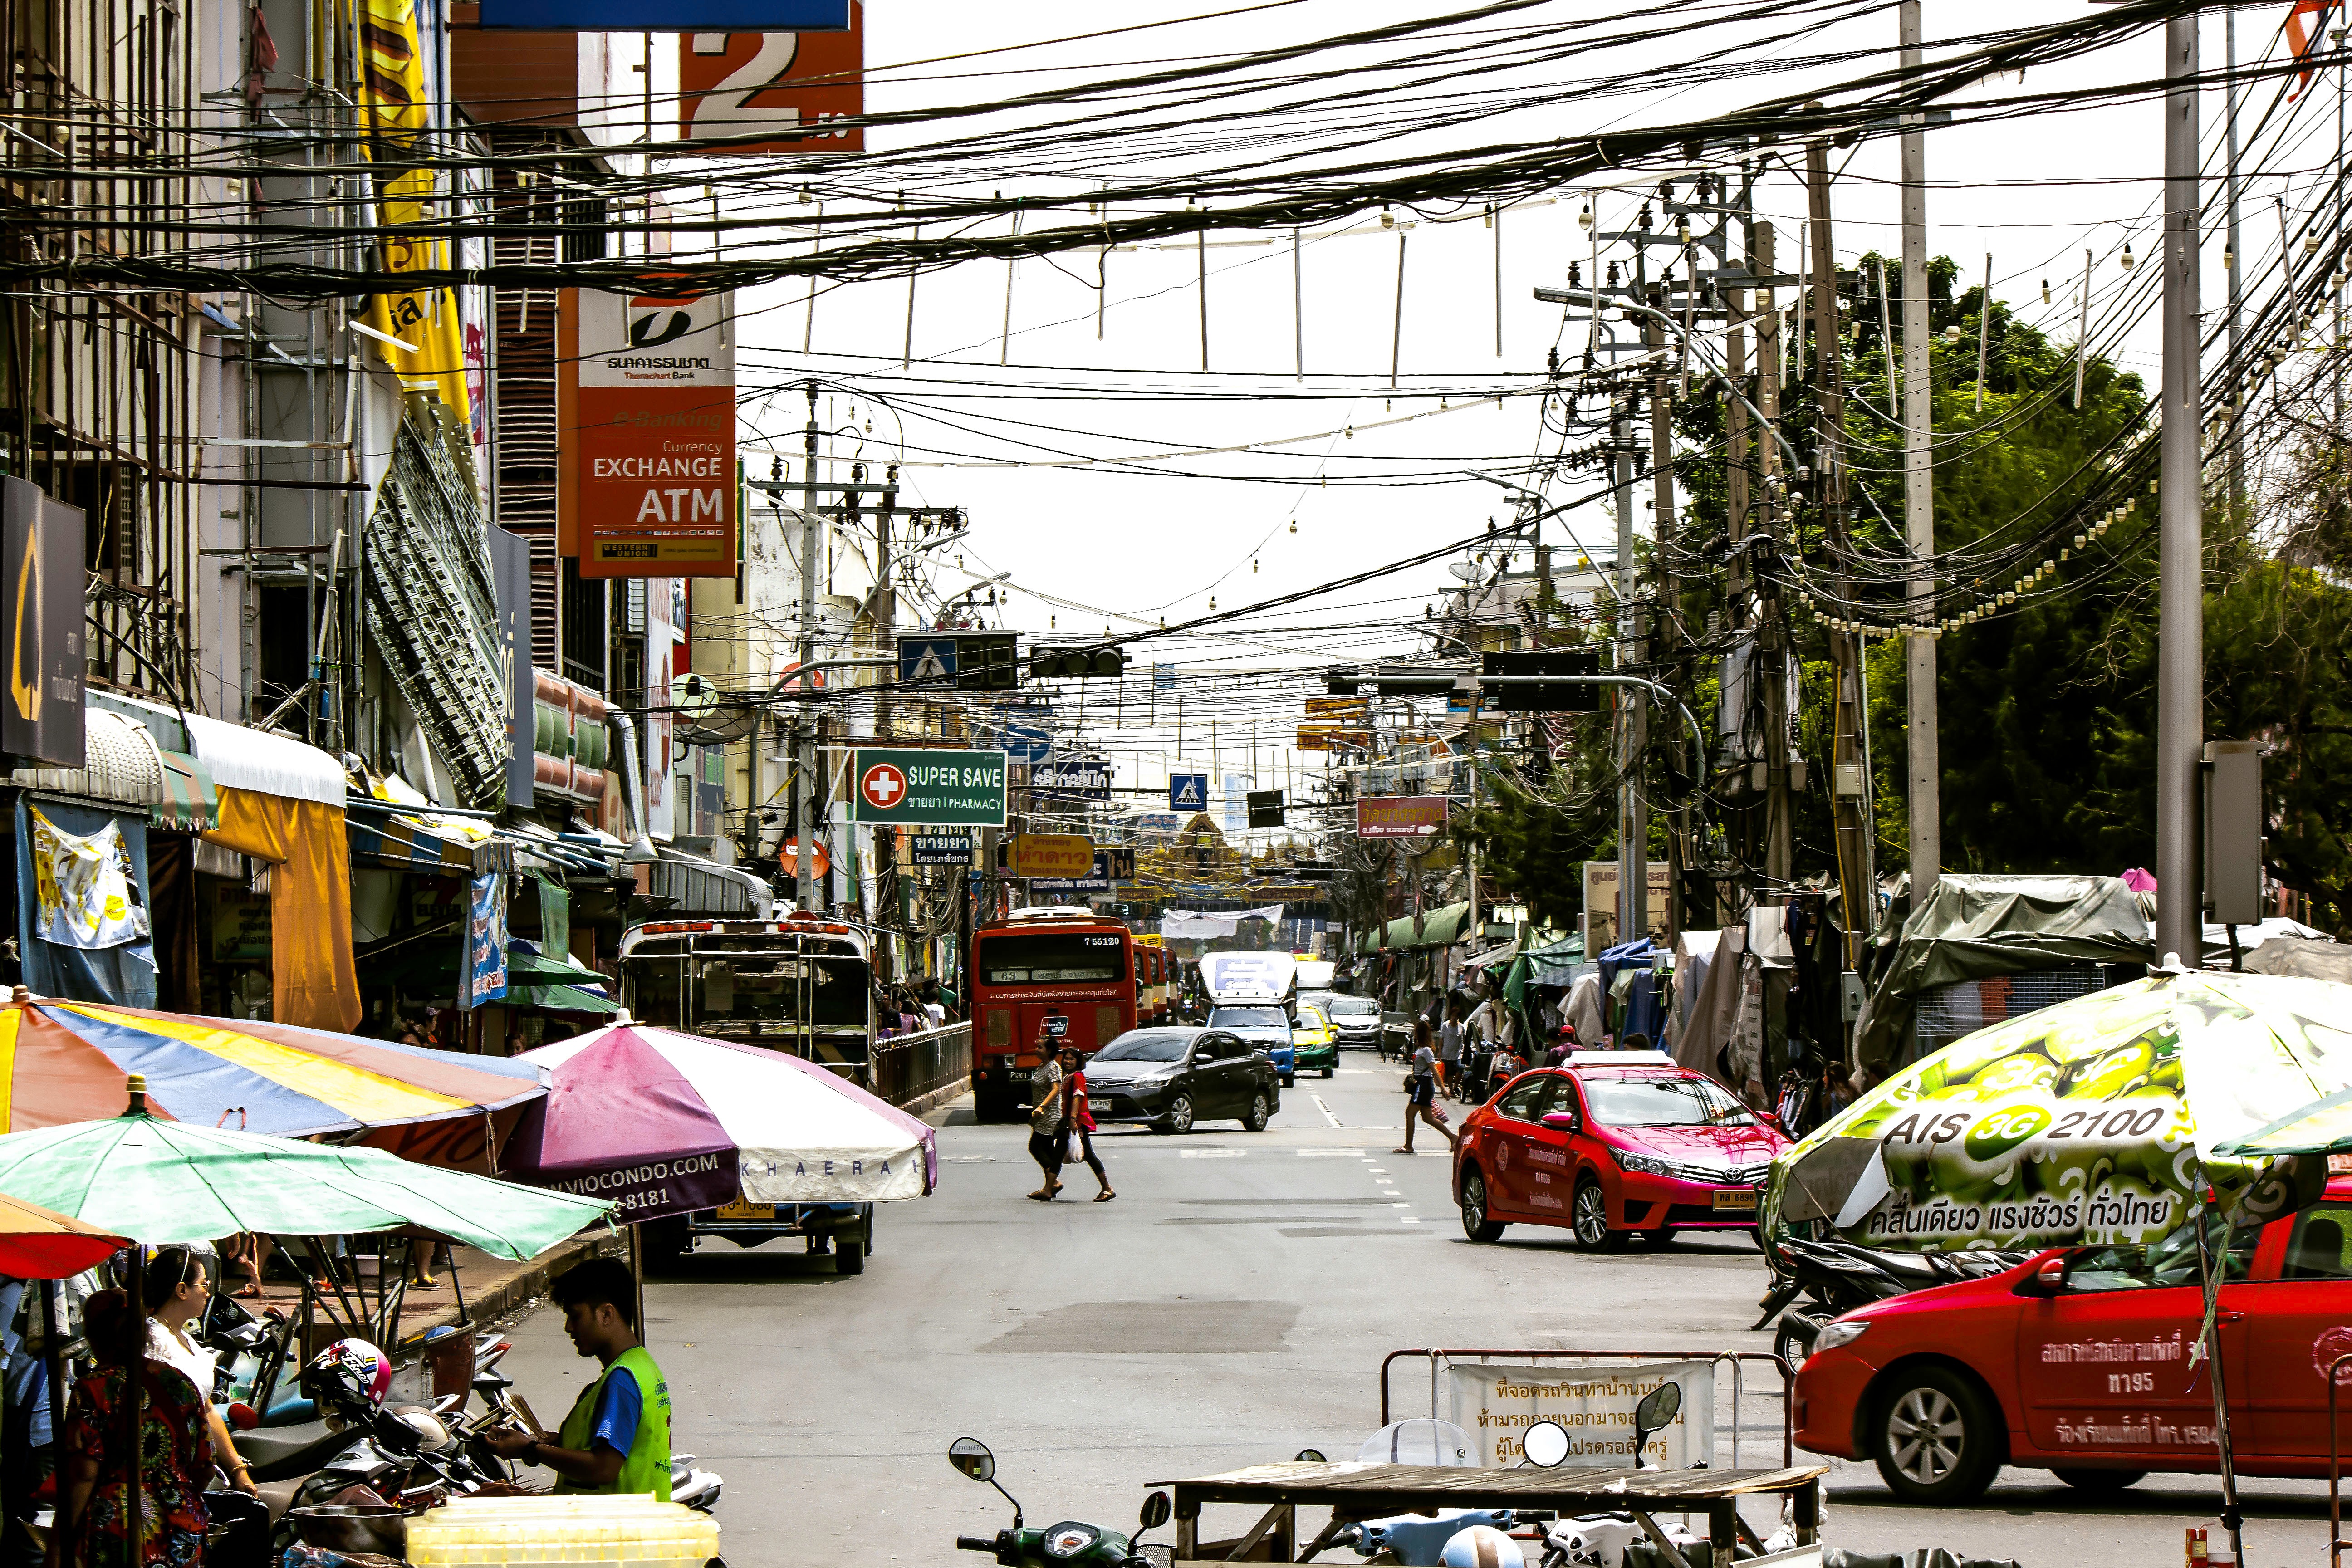
road, street, city, cityscape, downtown, transport, vehicle, market, public space, neighbourhood, urban area, human settlement